Zalongo

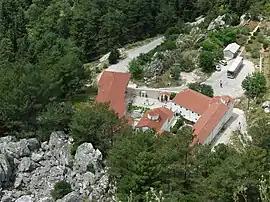
Monastery of Zalongo.

Zalongo is a former municipality in the Preveza regional unit, Epirus, Greece. Since the 2011 local government reform it is part of the municipality Preveza, of which it is a municipal unit. The municipal unit has an area of 137.631 km. Population 3,986 (2021). The seat of the municipality was in Kanali. Nearby is the 18th century Zalongo Monastery, immortalized by the defiant mass suicide of a group of Souliot women. The ruins of ancient Cassope are situated near the village Kamarina.